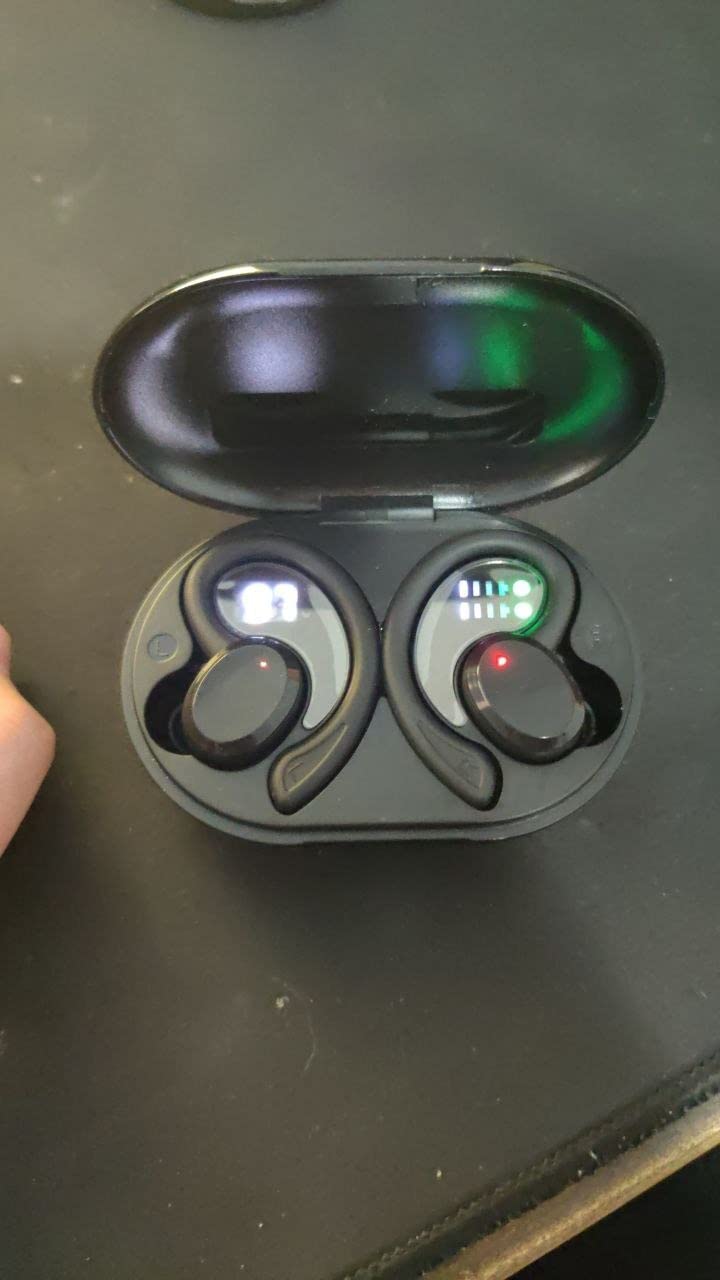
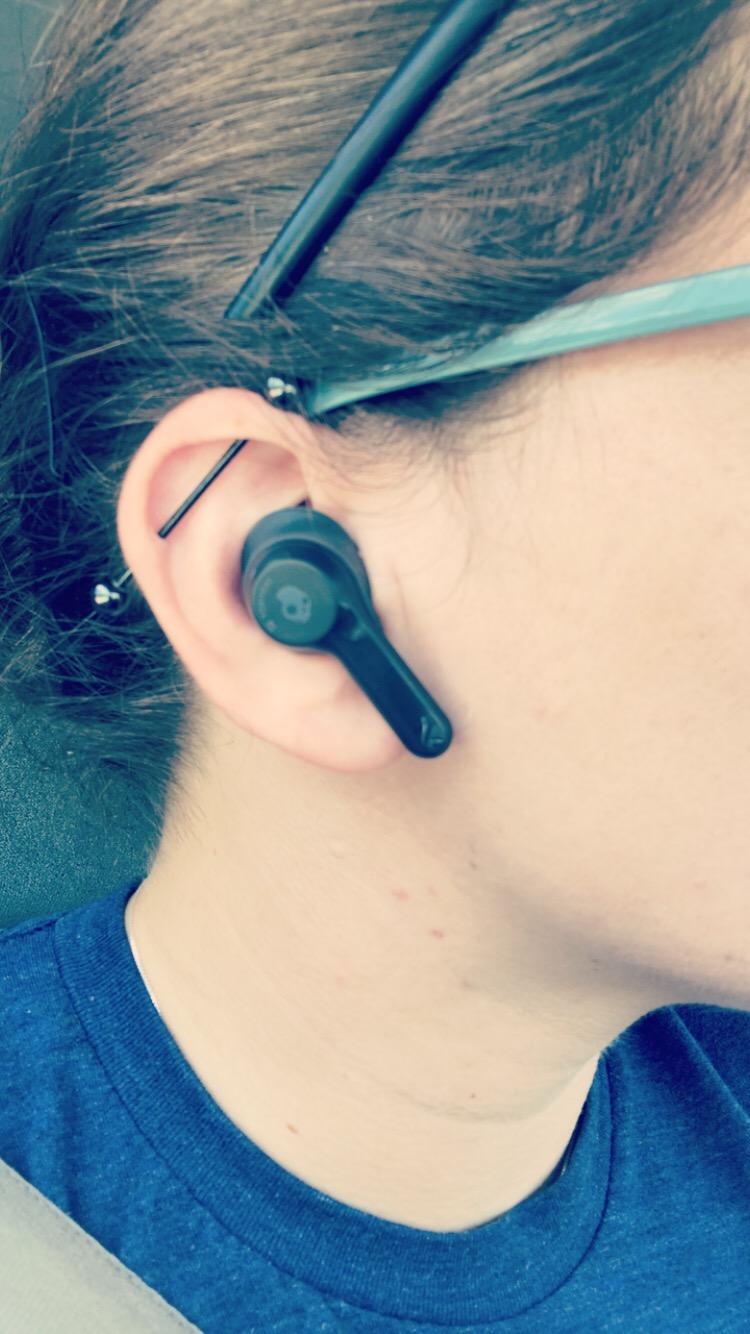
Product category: earbuds
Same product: no